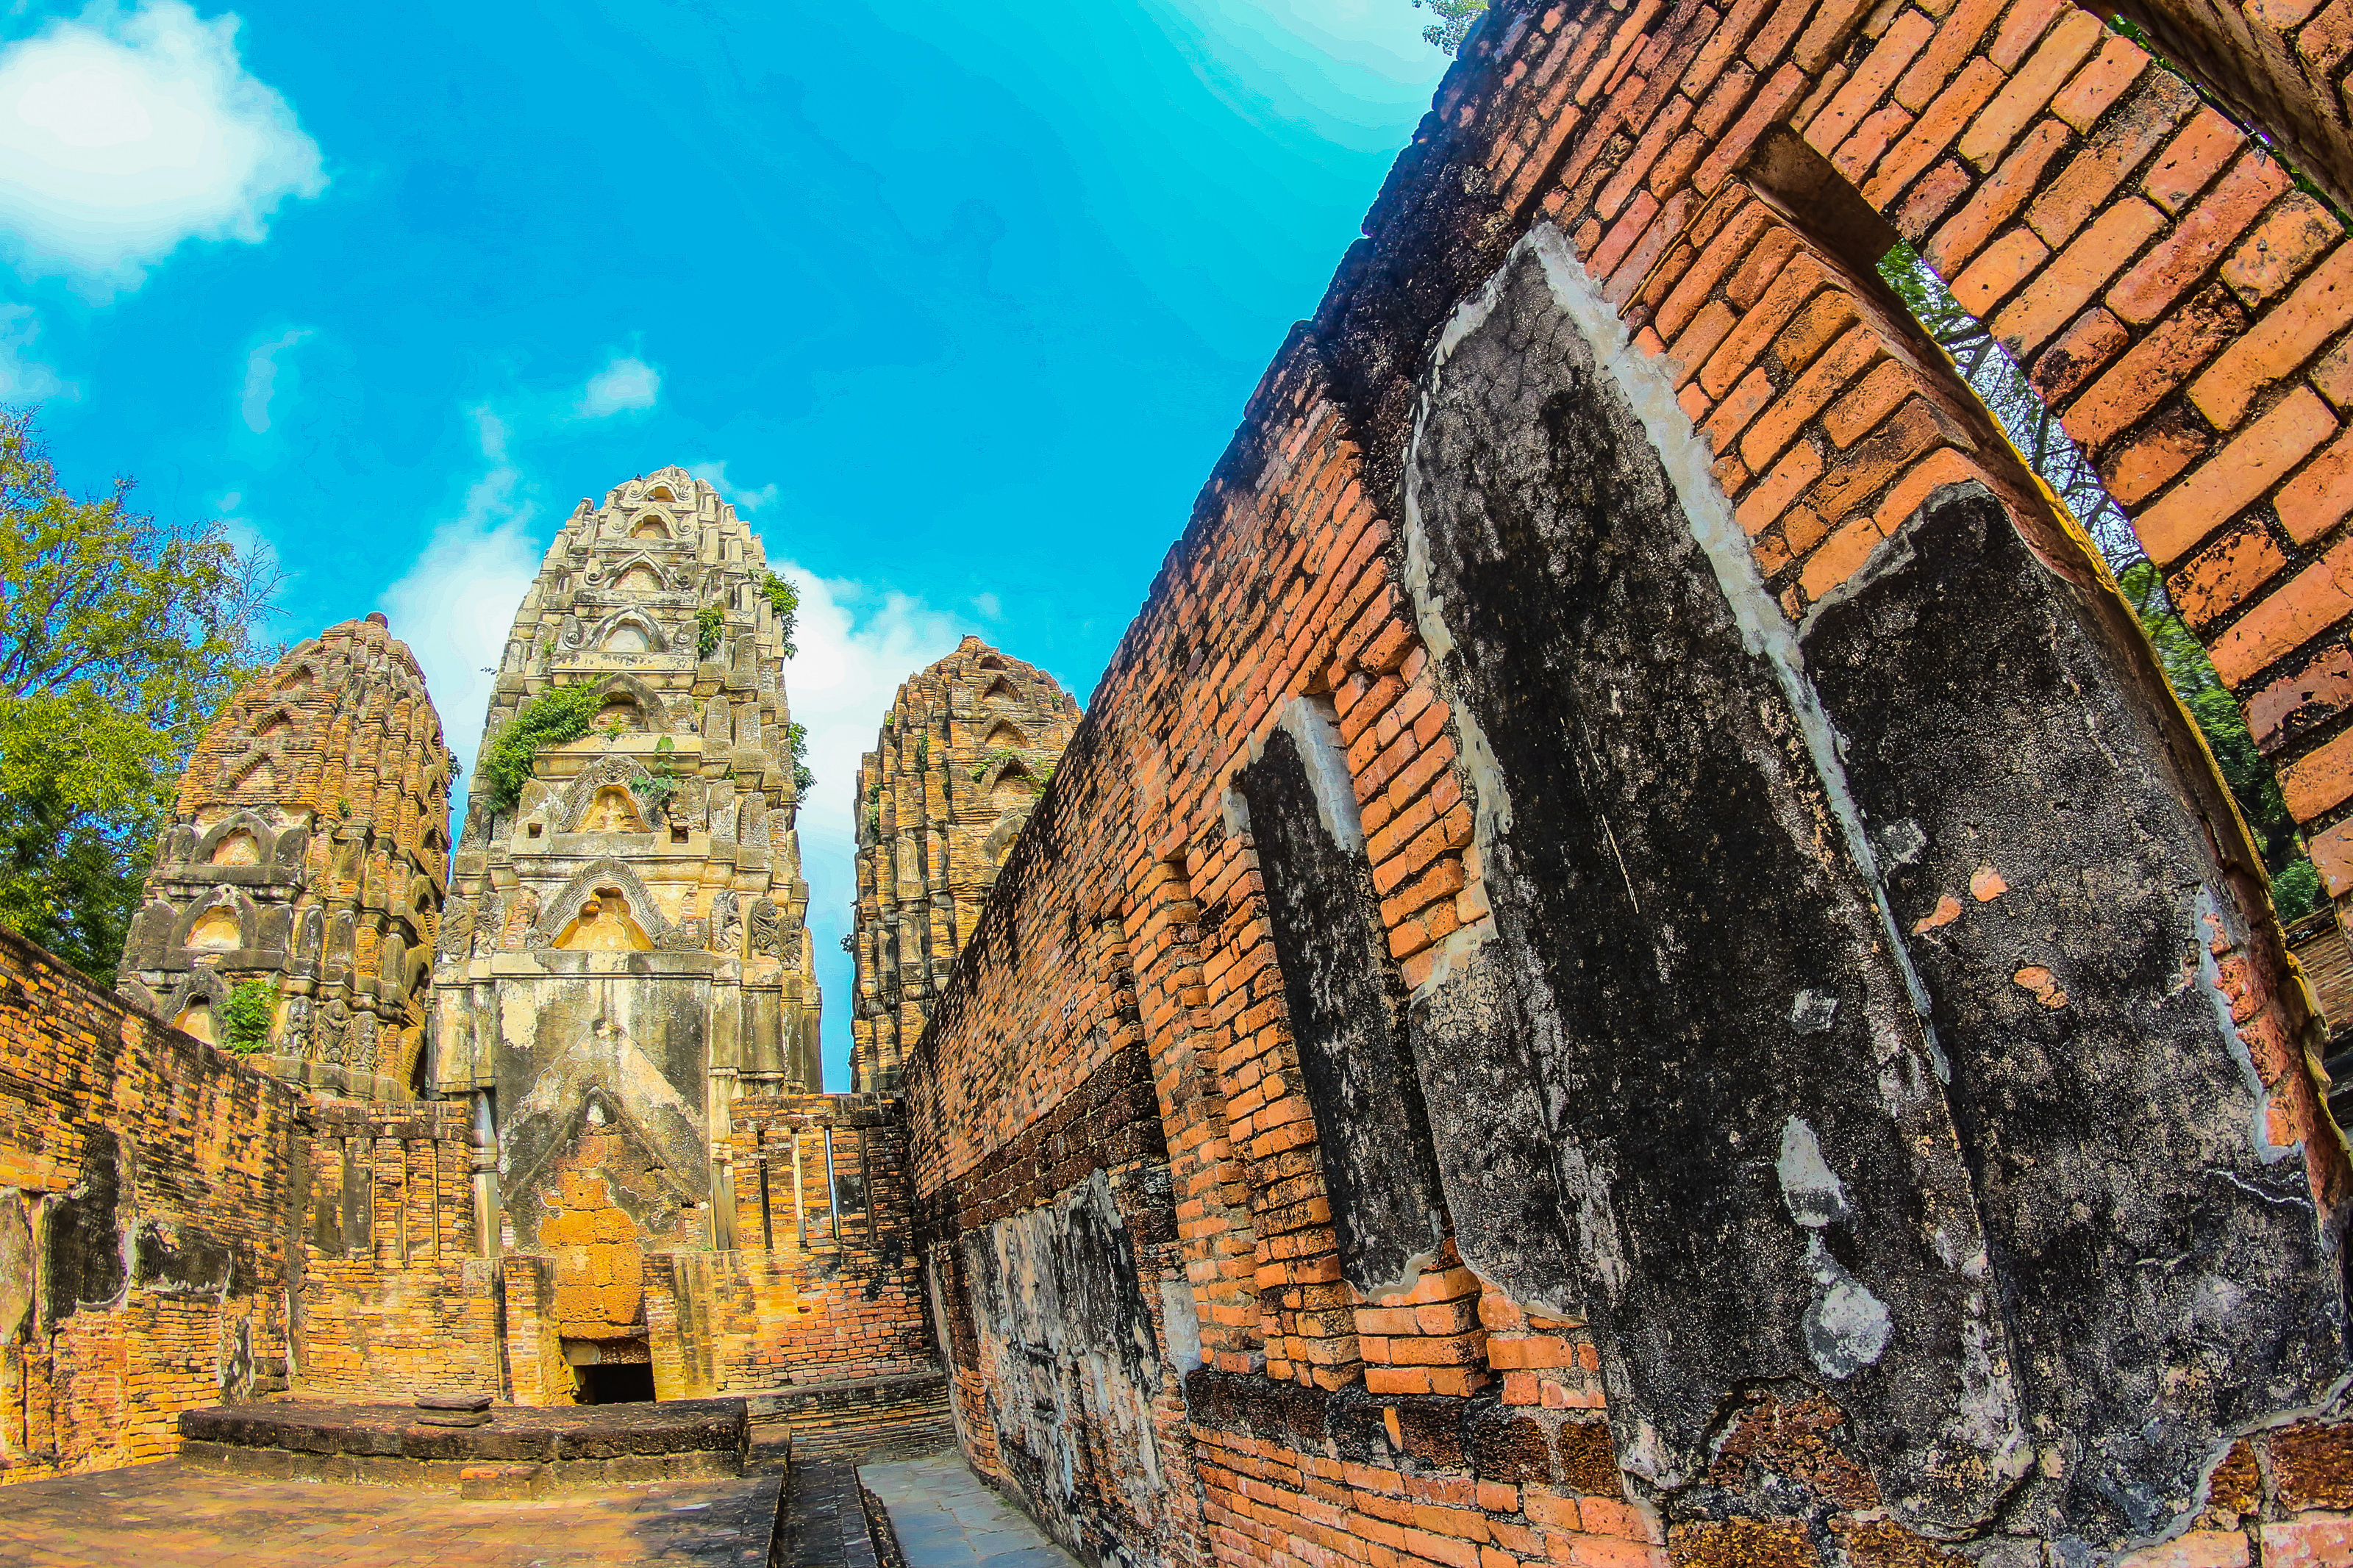
ancient, archeology, architecture, art, asia, buddha, buddhism, buddhist, civilization, cultural, culture, destination, east, famous, heritage, historical, history, landmark, meditation, old, pagoda, park, religion, ruin, scene, sculpture, seated, siam, site, southeast, statue, stone, sukhothai, symbols, temple, thai, thailand, thailand temple, tourism, tourist, traditional, travel, unesco, wat, worship, historic site, sky, ruins, wall, ancient history, building, rock, arch, place of worship, landscape, city, medieval architecture, archaeological site, vacation, tourist attraction, world, national park, facade